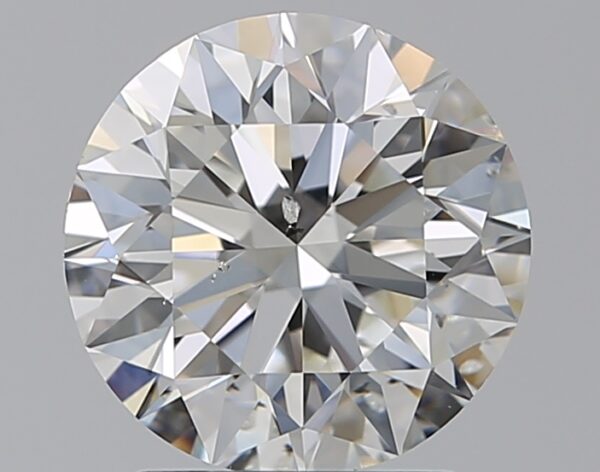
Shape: round
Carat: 1.79
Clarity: SI2
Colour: H
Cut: EX
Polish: EX
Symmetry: EX
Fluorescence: M
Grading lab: GIA
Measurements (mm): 7.7 x 7.74 x 4.84